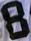
Number: 8